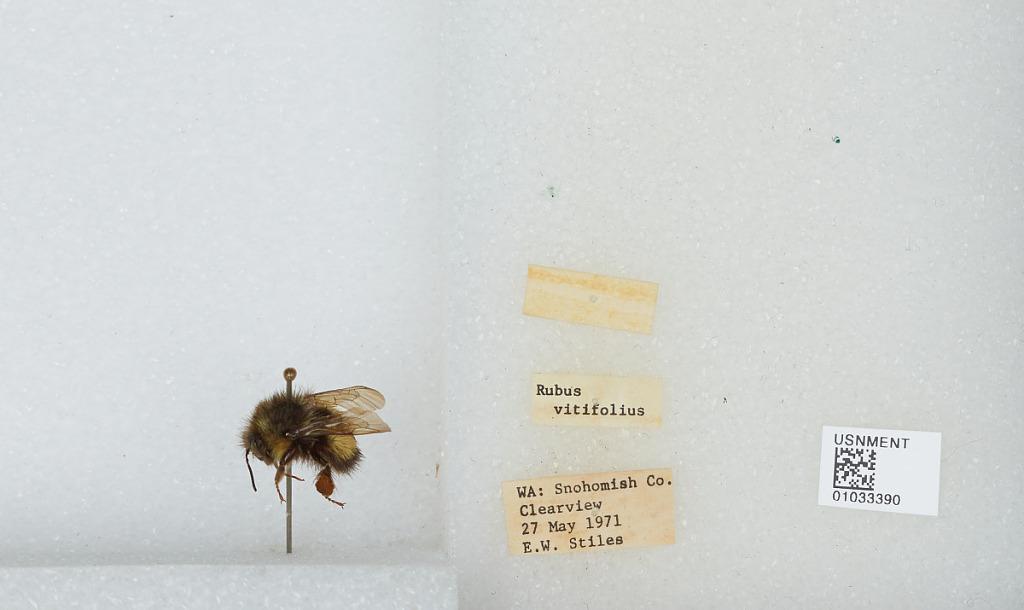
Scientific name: Bombus (Pyrobombus) sitkensis Nylander
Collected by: E. Stiles
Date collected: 1971-5-27
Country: United States
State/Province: Washington
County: Snohomish
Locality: Clearview
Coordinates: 47.8292, -122.145